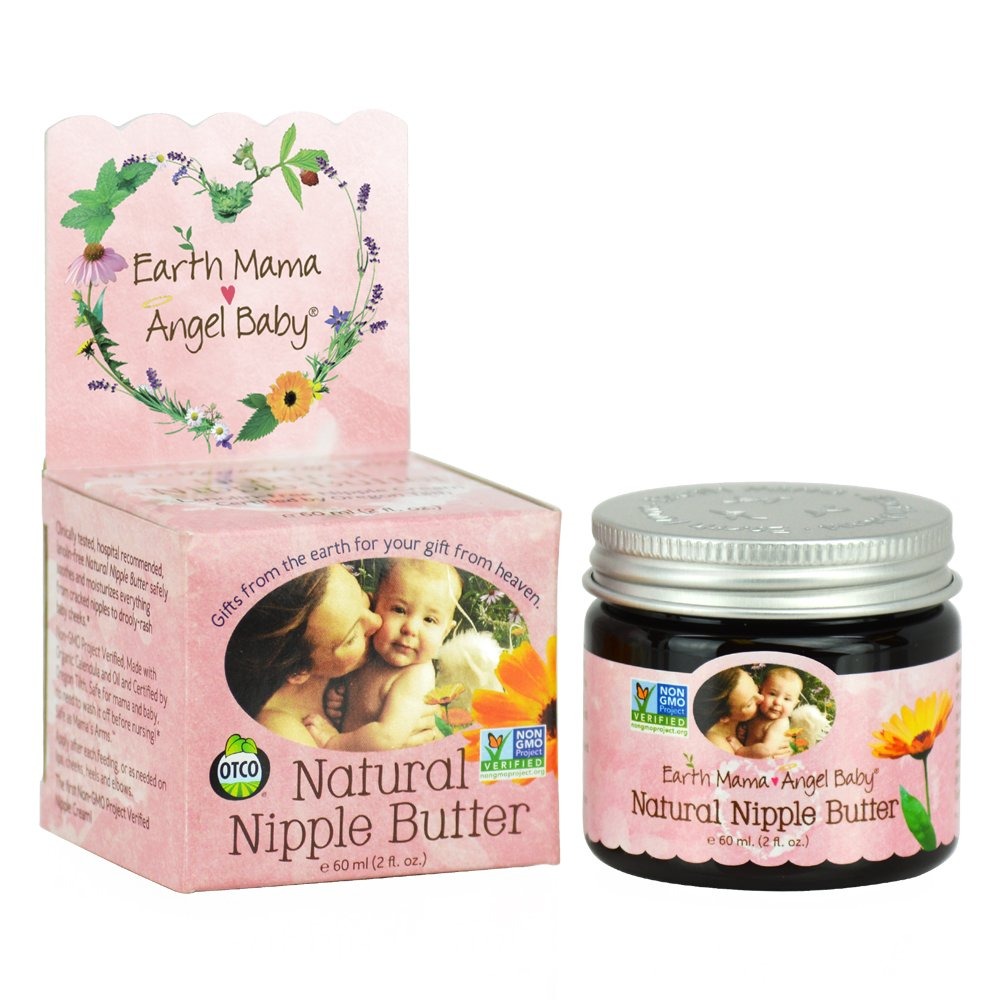
Item Name: Earth Mama Angel Baby Non GMO Natural Nipple Butter Lanolin Free Nursing Cream, 2 Ounce
Bullet Point 1: Soothing, non-sticky, lanolin-free, Non-GMO calendula nipple cream for breastfeeding mamas, and anyone with dry, chapped skin
Bullet Point 2: Safe for mama and baby too, no need to wash it off before nursing
Bullet Point 3: The first lanolin-free, Non-GMO project verified nipple cream
Bullet Point 4: Hospital recommended, clinically tested, non-irritating and dermatologically reviewed, formulated by a nurse and Herbalist
Bullet Point 5: Value 2 ounce size is almost double other natural brands
Value: 2.0
Unit: Fl Oz

Price: 13.99